André Villas-Boas

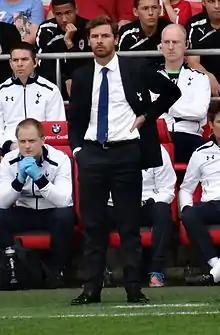
Villas-Boas managing Tottenham Hotspur in 2013

On 3 July 2012, it was announced that Villas-Boas had been named Tottenham Hotspur head coach after successful talks with the club, replacing Harry Redknapp and signing a three-year deal with the North London football team. Villas-Boas' first competitive game in charge of Tottenham came on 18 August 2012 in the opening day of the Premier League season, losing 2–1 to Newcastle United away from home. His first competitive win came on 16 September 2012, a 3–1 victory away to Reading.